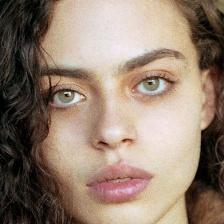
Label: faces